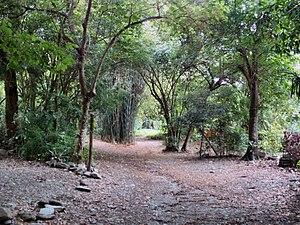
La province de Tucumán est une province de l'Argentine située au nord-ouest du pays. Elle a pour capitale la ville de San Miguel de Tucumán.